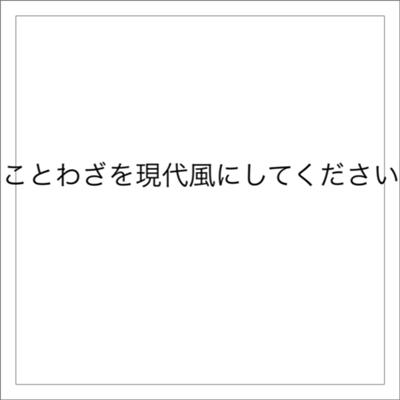
回答: 都心から15分、更なる進化を続ける街、晴海を見渡す地上45階タワーレジデンスから目薬